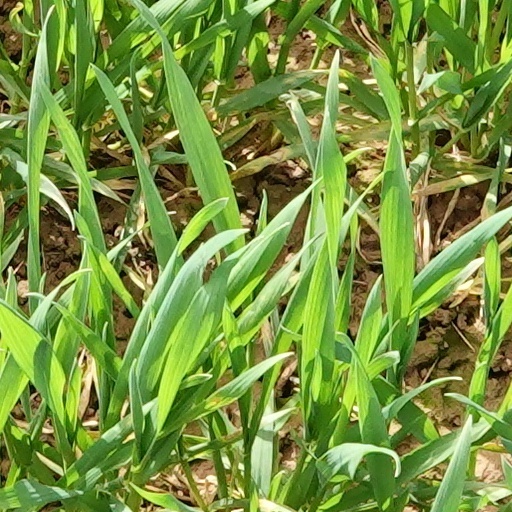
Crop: wheat